Galatian War

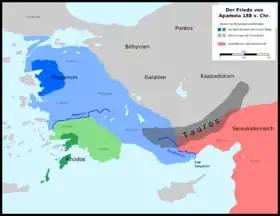
Political map of Asia Minor after the Treaty of Apamea, legend in German.

On the third day, the Romans attacked the Galatian position with their light infantry from Thrace and Trallia. The Roman auxiliary archers, slingers and javelinists inflicted heavy losses on the poorly armored Galatians, while those who attempted to enter into close combat were overcome by the superior weapons and armor of the Roman velites. When the Roman legionaries finally stormed the Galatian camp, the defenders fled down the mountains; many fell down cliffs or succumbed to attacks by the Roman-allied cavalry at the foothills. Livy's text states that the Galatians lost 40,000 people either killed or captured during this battle. Grainger notes that Livy had doubted these figures, Grainger himself considers them to be exaggerated. A Roman unit arrived at the camp after the battle to retrieve the loot.